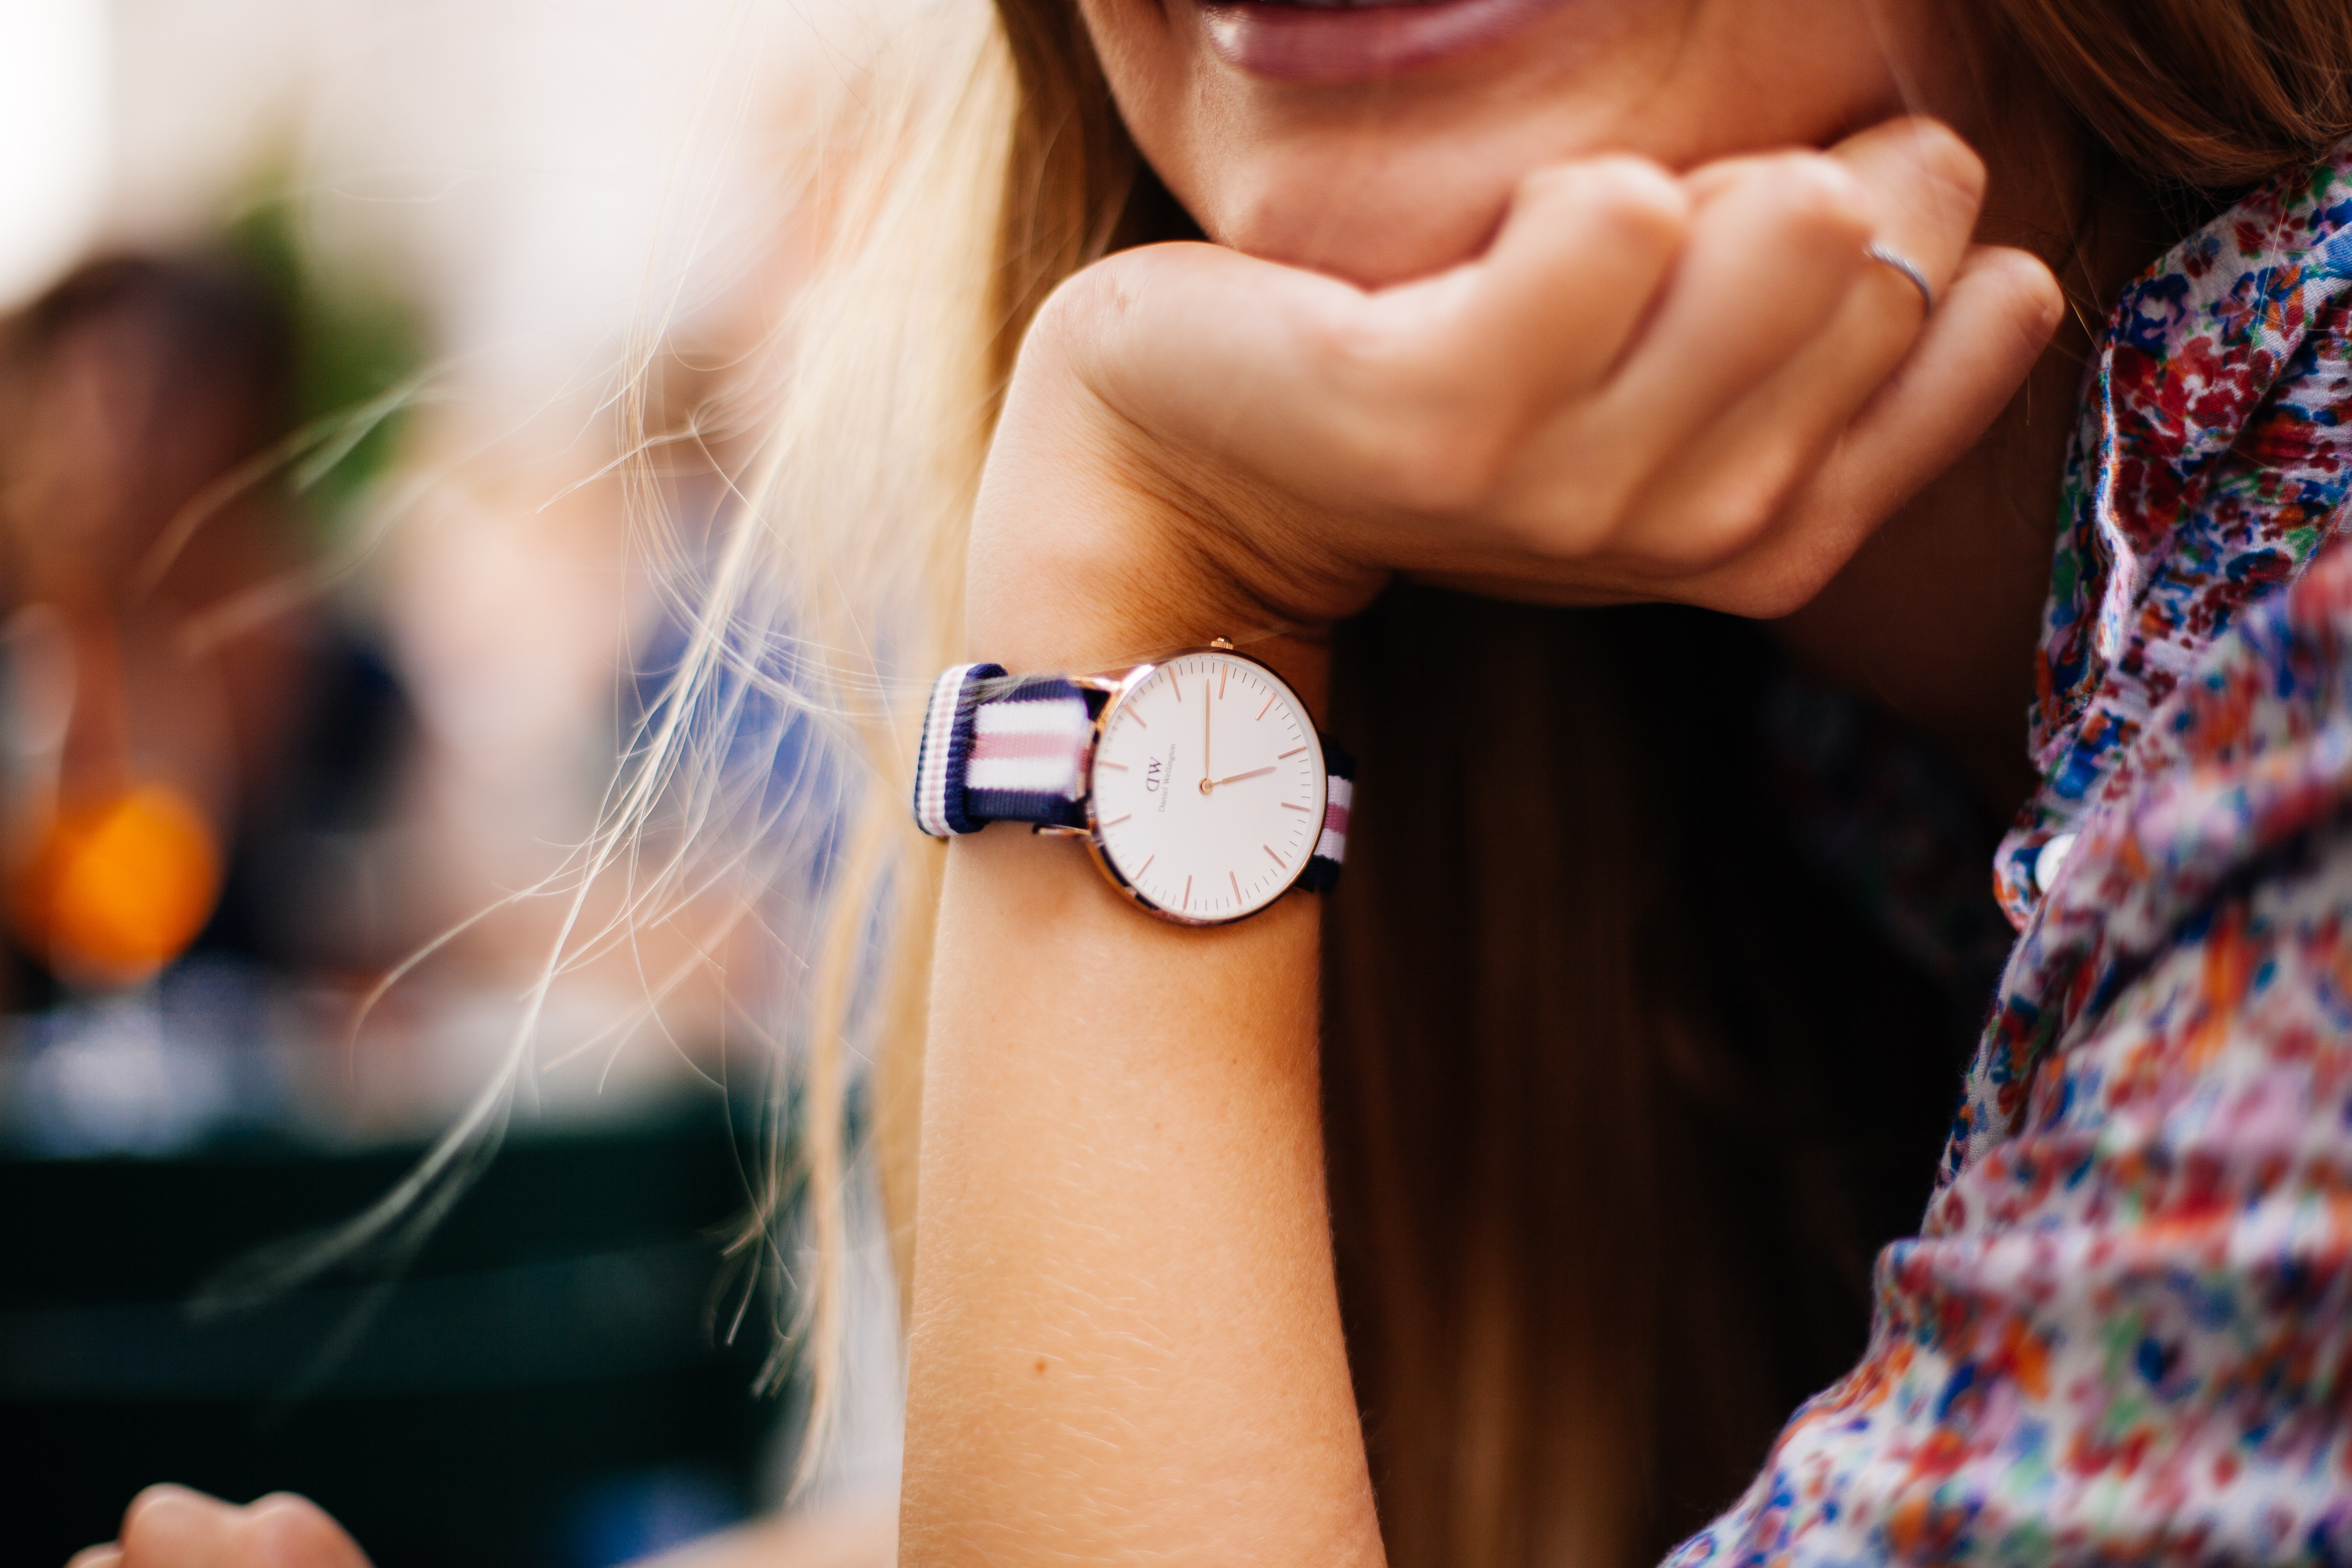
watch, hand, person, girl, woman, photography, clock, time, female, model, finger, spring, color, fashion, timepiece, jewelry, close up, wrist, photograph, beauty, emotion, accessory, interaction, wearing, photo shoot, sense